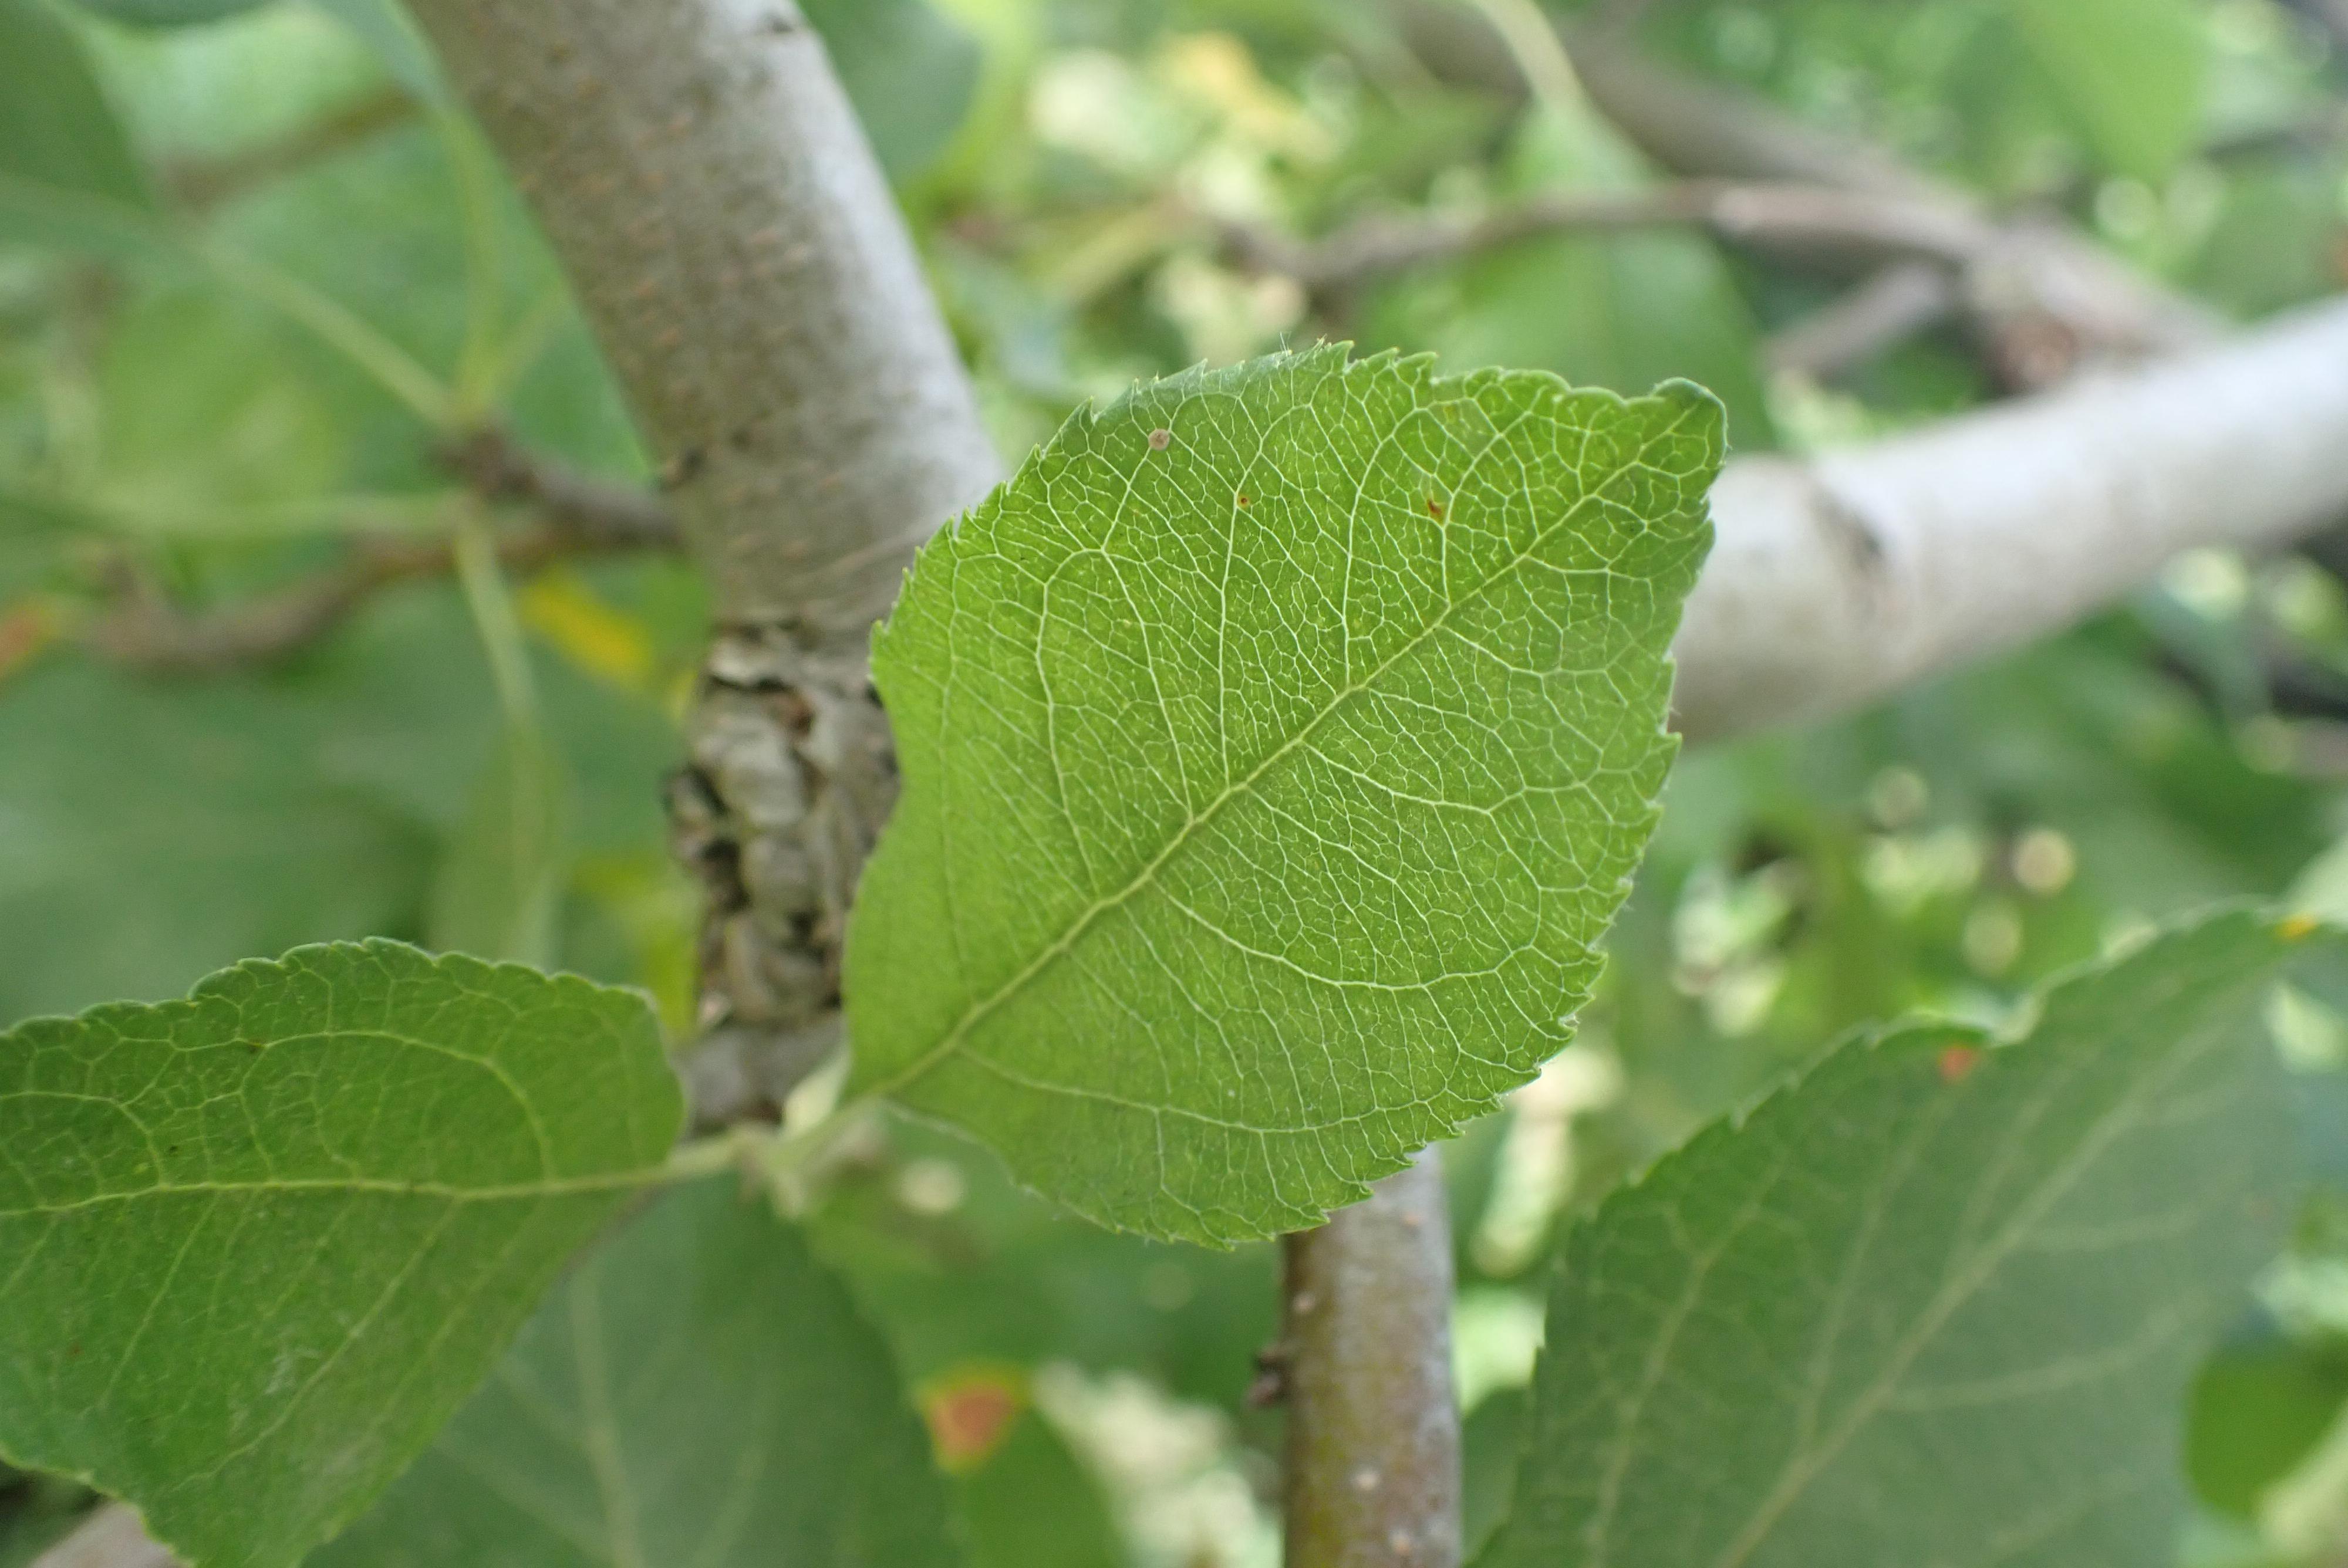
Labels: healthy